Sue Gray, Baroness Gray of Tottenham

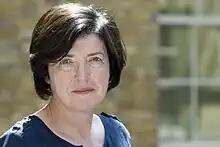
Official portrait, 2014

Gray joined the Cabinet Office in the late 1990s, having previously worked at the departments of Health, Transport, and Work and Pensions. From 2012 she was director-general of the Propriety and Ethics team, and head of the Private Offices Group, directly under the Cabinet Secretary. This role gave her a wide-ranging remit over the operation of ministerial offices, public appointments, and government ethics. She frequently dealt with sensitive matters and 'crises' arising from the operation of government. As such, she was described in 2017 as "the woman who runs the country".